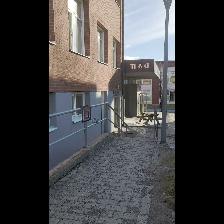
Label: NonHuman